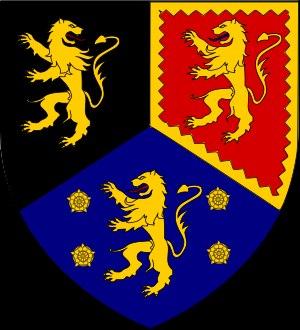
Le Dyfed est un comté préservé du Pays de Galles, formé en 1974. Il regroupe les comtés de Ceredigion, de Carmarthenshire et de Pembrokeshire.